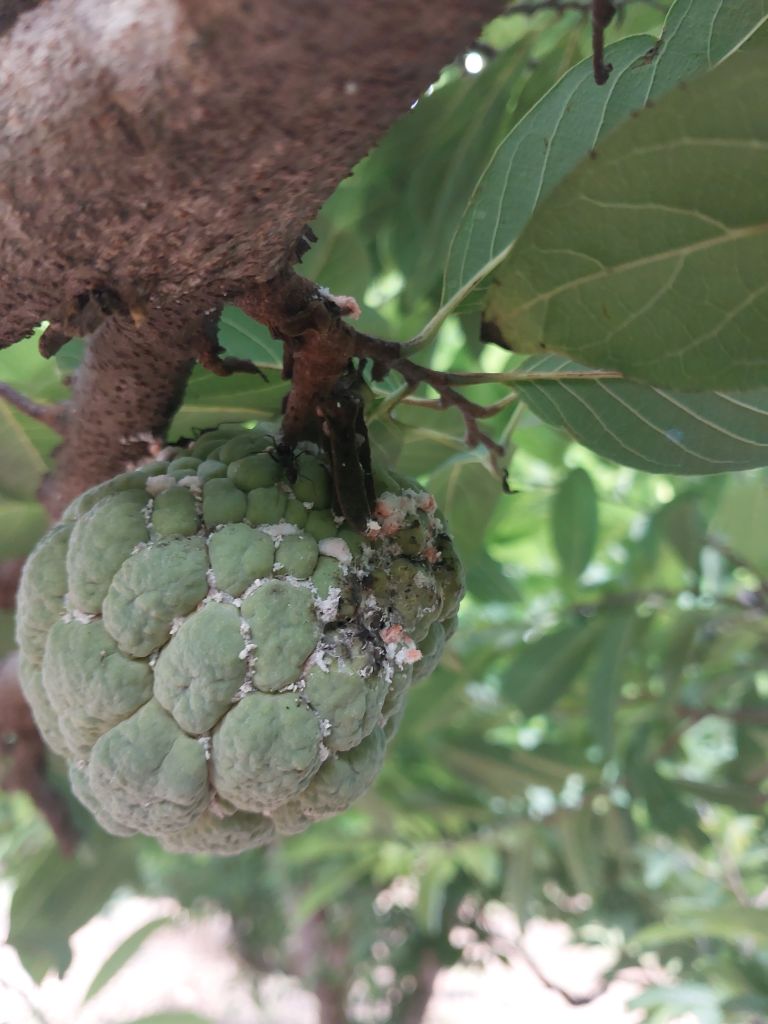
Disease label: Mealy Bug